Equal temperament

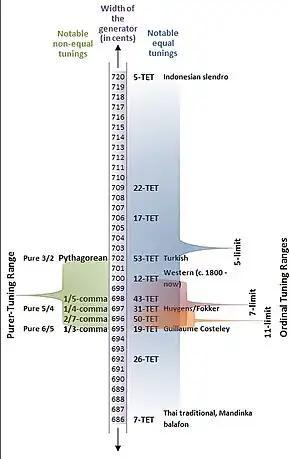
Figure 1: The regular diatonic tunings continuum, which includes many notable "equal temperament" tunings

The diatonic tuning in "12 tone equal temperament" can be generalized to any regular diatonic tuning dividing the octave as a sequence of steps (or some circular shift or "rotation" of it). To be called a "regular" diatonic tuning, each of the two semitones must be smaller than either of the tones (greater tone, , and lesser tone). The comma is implicit as the size ratio between the greater and lesser tones: Expressed as frequencies or as cents .